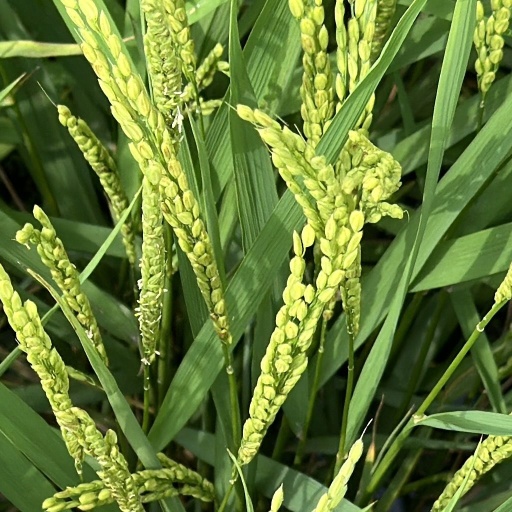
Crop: rice